Mariinsky Theatre Second Stage

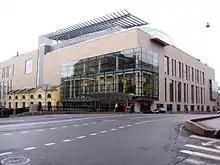
Mariinsky Theatre Second Stage Entrance.

The Mariinsky Theater Second Stage is the second part of a theatre complex which is made up of the original 1860 Mariinsky Theatre and the 2007 Mariinsky Theatre Concert Hall. The Second Stage has been completed and a gala concert celebrating the opening, and featuring performers Plácido Domingo, Rene Pape and Anna Netrebko, was presented on 2 May 2013. The concert also celebrated the sixtieth birthday of musical director Valery Gergiev.